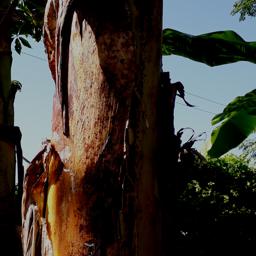
Label: PSEUDOSTEM WEEVIL